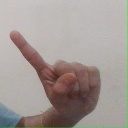
अक्षर: ए